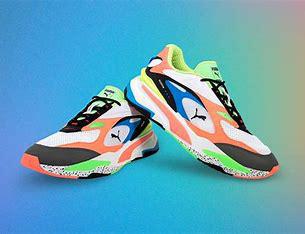
Brand: Puma
Model: Rs Fast